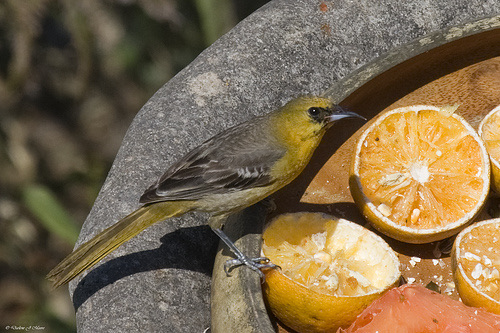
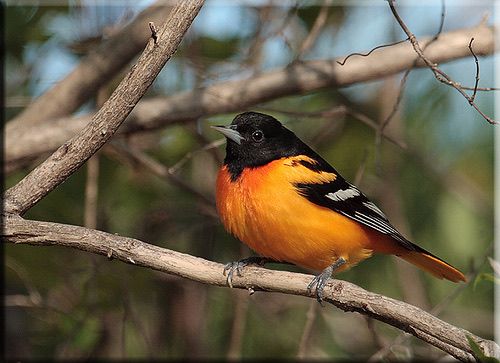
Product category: misc
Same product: yes